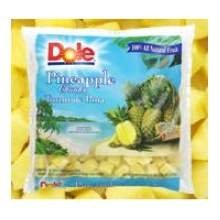
Item Name: Dole Individual Quick Frozen Chunk Pineapple, 5 Pound -- 2 per case.
Value: 2.0
Unit: Count

Price: 103.48